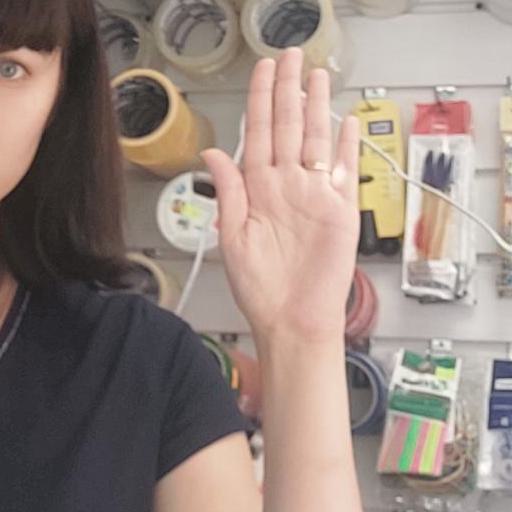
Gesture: stop